Samuel García (politician)

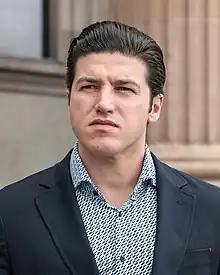
García in 2022

Samuel Alejandro García Sepúlveda (born 28 December 1987) is a Mexican lawyer, politician and financier serving as the governor of Nuevo León since 2021. A member of the Citizens' Movement party, he served as a local deputy in the Congress of Nuevo León from 2015 to 2018 and represented Nuevo León in the Senate from 2018 to 2020.